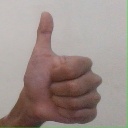
अक्षर: थ